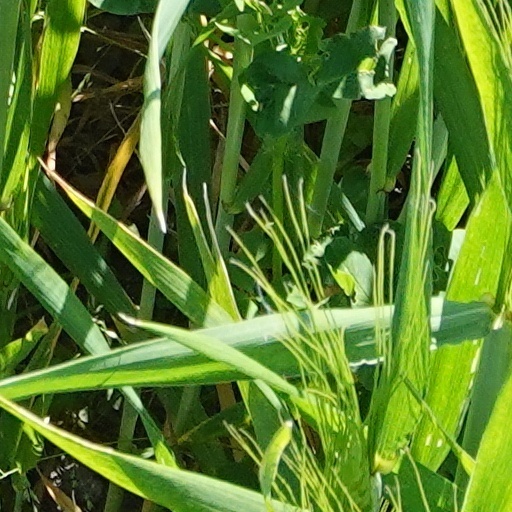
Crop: wheat